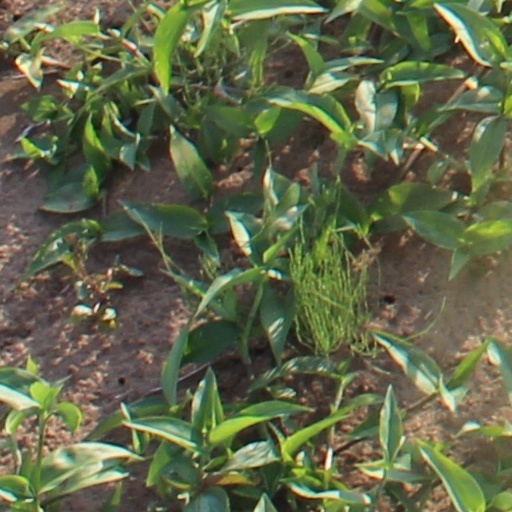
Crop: wheat